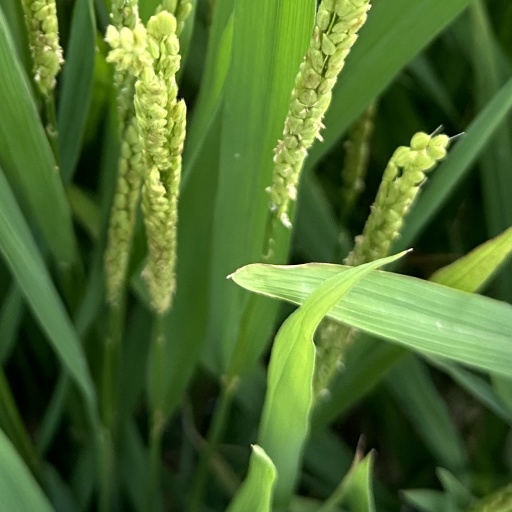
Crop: rice